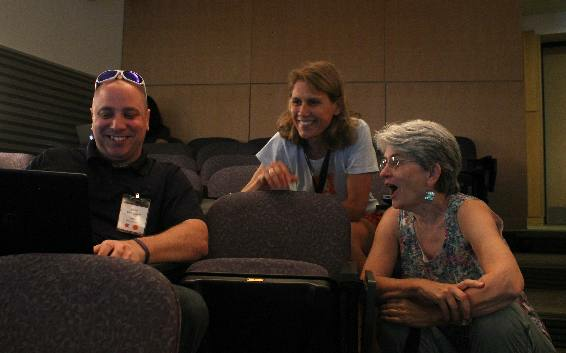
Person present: Yes